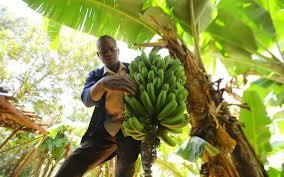
Migomba ya ndizi ambayo imeinama, kuna ndizi ambayo imekomaa, mtu ambaye ameshikilia hilo ndizi anajaribu kukata na kuna miti ambayo iko kando yake iko na rangi ya manjano na kijani.